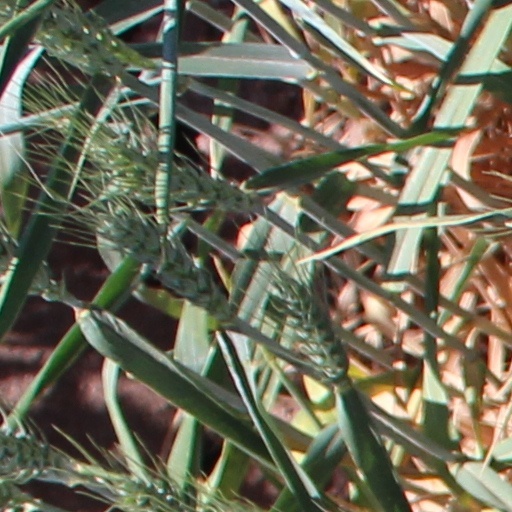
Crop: wheat